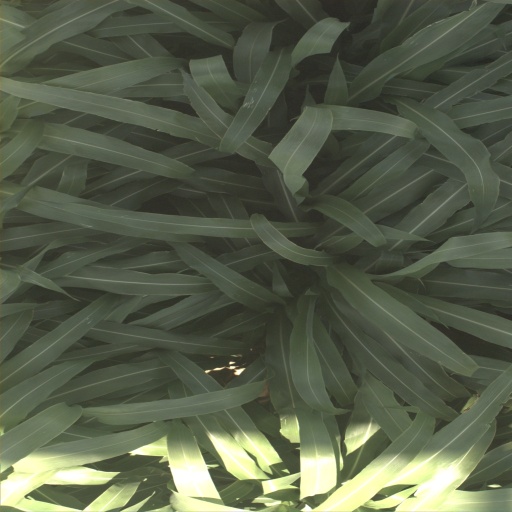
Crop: sorghum